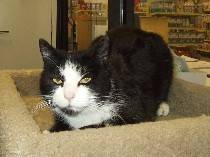
Label: cat